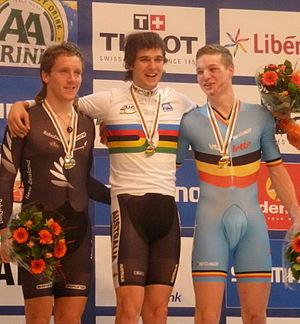
Michael Freiberg est un coureur cycliste australien, spécialiste de la piste. Il est membre de l'équipe Pro Racing Sunshine Coast.